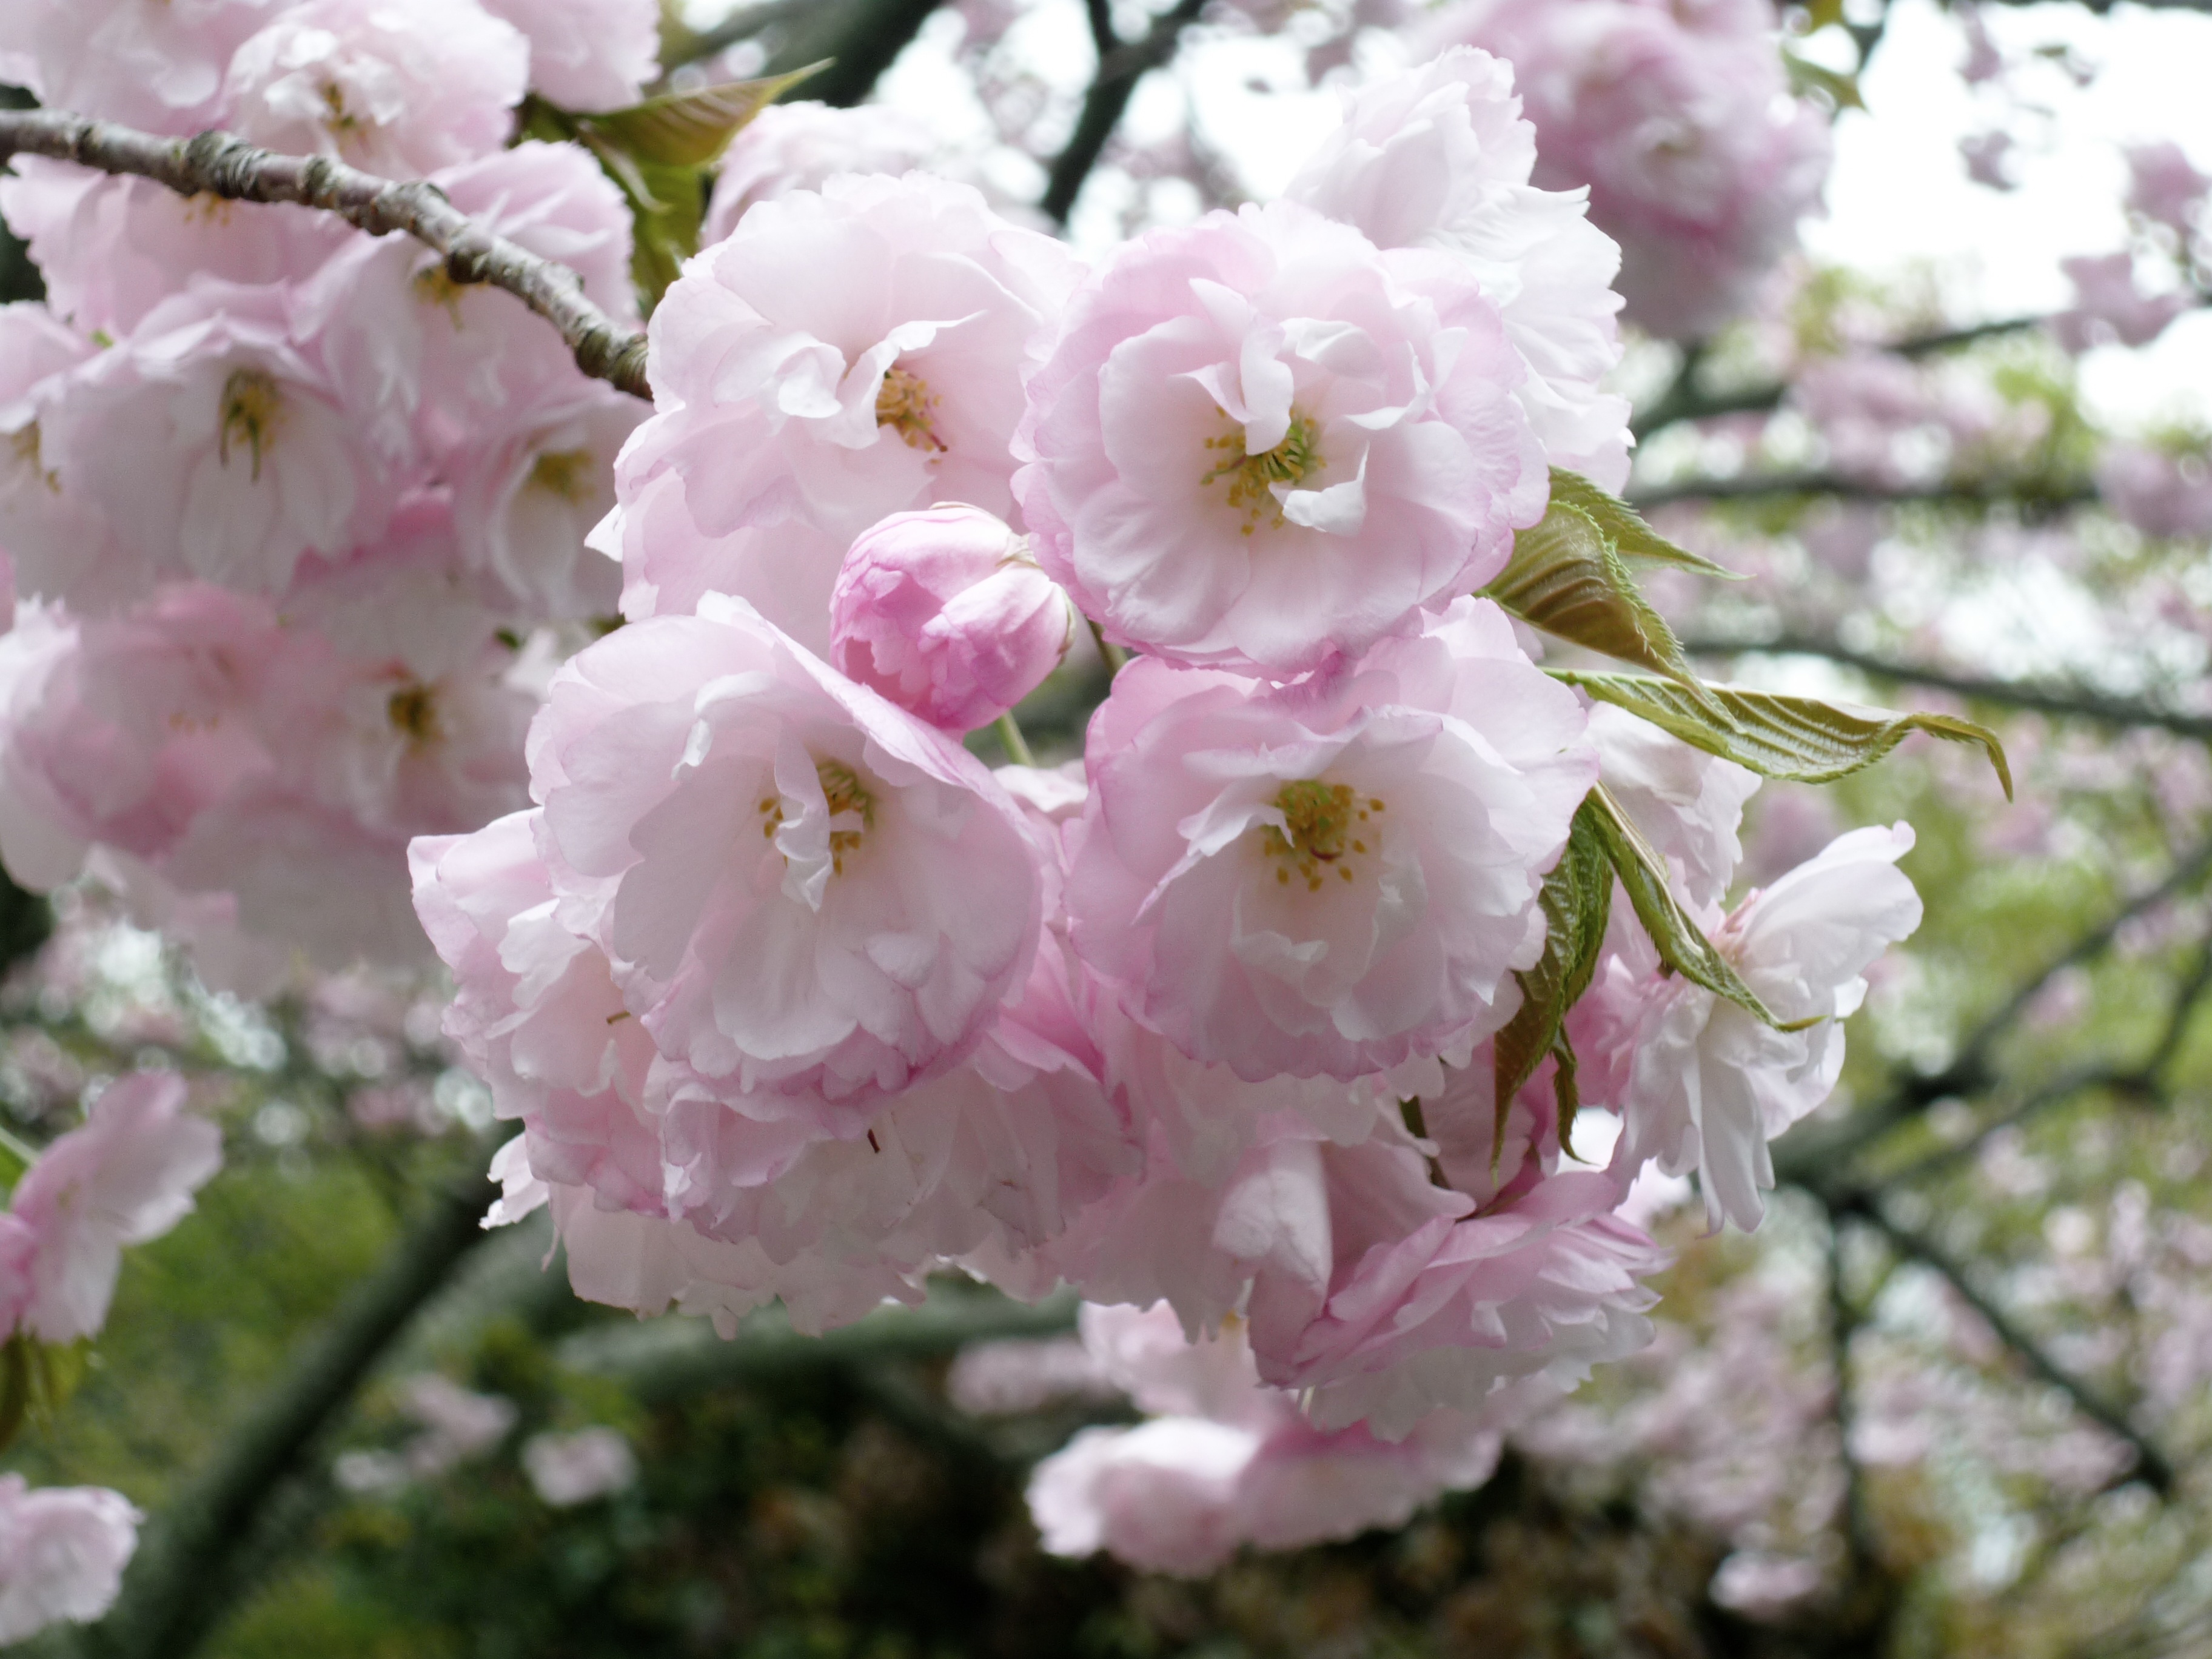
branch, blossom, plant, flower, petal, spring, produce, pink, flora, cherry blossom, shrub, beautiful, cherry, flowering plant, rose family, land plant